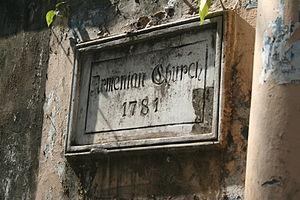
L'église arménienne de Dhaka est un édifice religieux de l’Église apostolique arménienne sis dans le quartier d’Armanitola du vieux Dhaka. Fondée en 1781, l'église témoigne de l'existence d'une importante communauté arménienne dans la région dans les XVIIe et XVIIIe siècles. La communauté arménienne ayant quitté Dhaka les offices religieux y sont rares, mais le monument est historiquement important et classé au patrimoine national du pays.